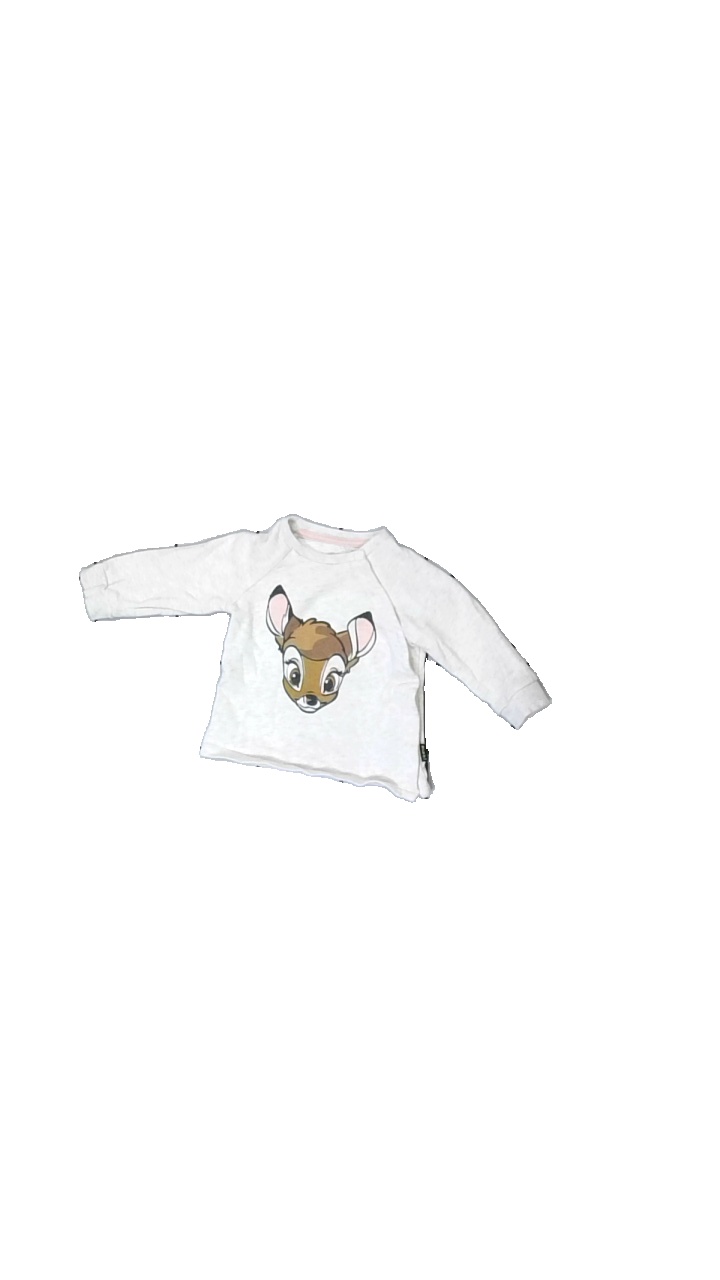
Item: Sweater (Children)
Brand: H&m
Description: grå tjocktröja med bambi på, en liten nopprig fläck
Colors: Grey, Brown, White, Multicolor
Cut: Regular
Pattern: Animal print
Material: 100% cotton
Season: All
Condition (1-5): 4
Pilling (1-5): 4
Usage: Reuse
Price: <50